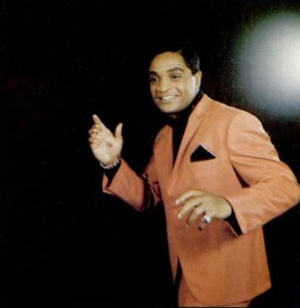
Jackie Wilson, de son vrai nom Jack Leroy Wilson Jr., est un chanteur américain né le 9 juin 1934 à Détroit et mort le 21 janvier 1984 à 49 ans.